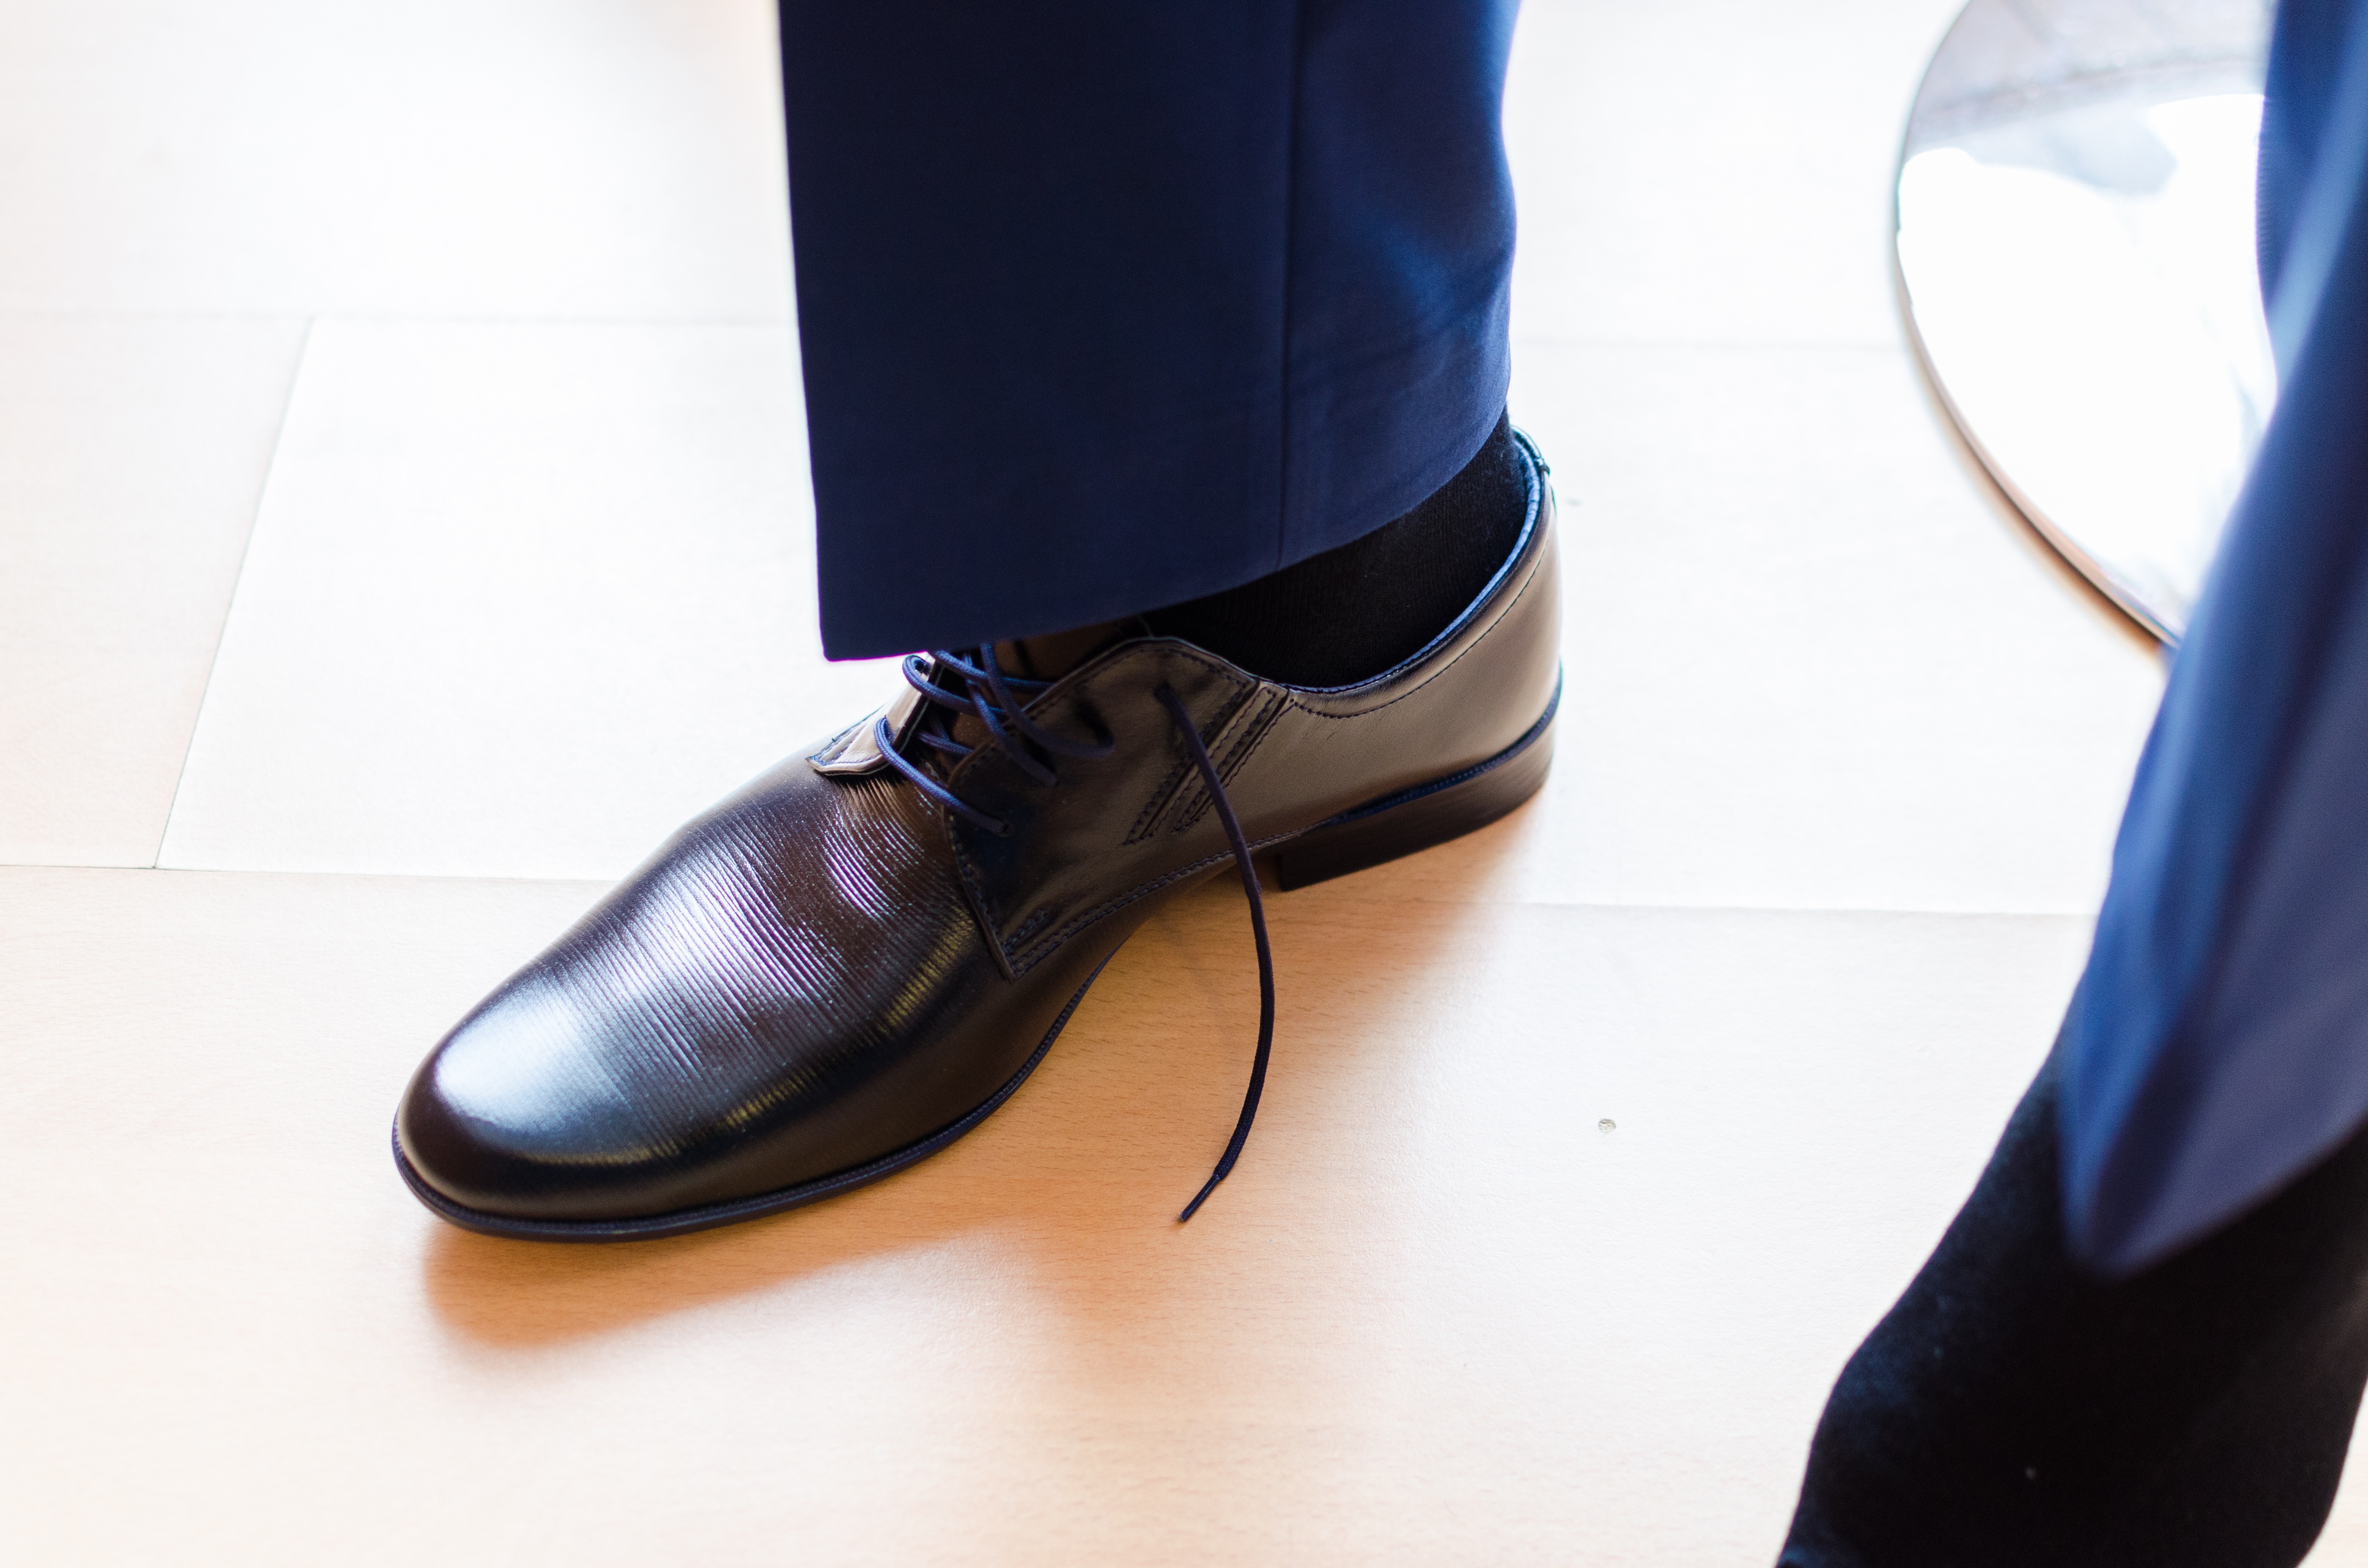
work, hand, man, suit, shoe, white, leather, male, meeting, boot, leg, spring, foot, fashion, blue, clothing, black, lifestyle, wedding, binding, human body, formal, pants, shoes, laces, men, one, sneakers, footwear, skin, carpet, style, elegant, classic, adult, cosmetics, businessman, occupation, putting, high heeled footwear, outdoor shoe, in the interior